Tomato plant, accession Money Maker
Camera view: tilt-top (135 deg); turntable rotation: 240 degrees
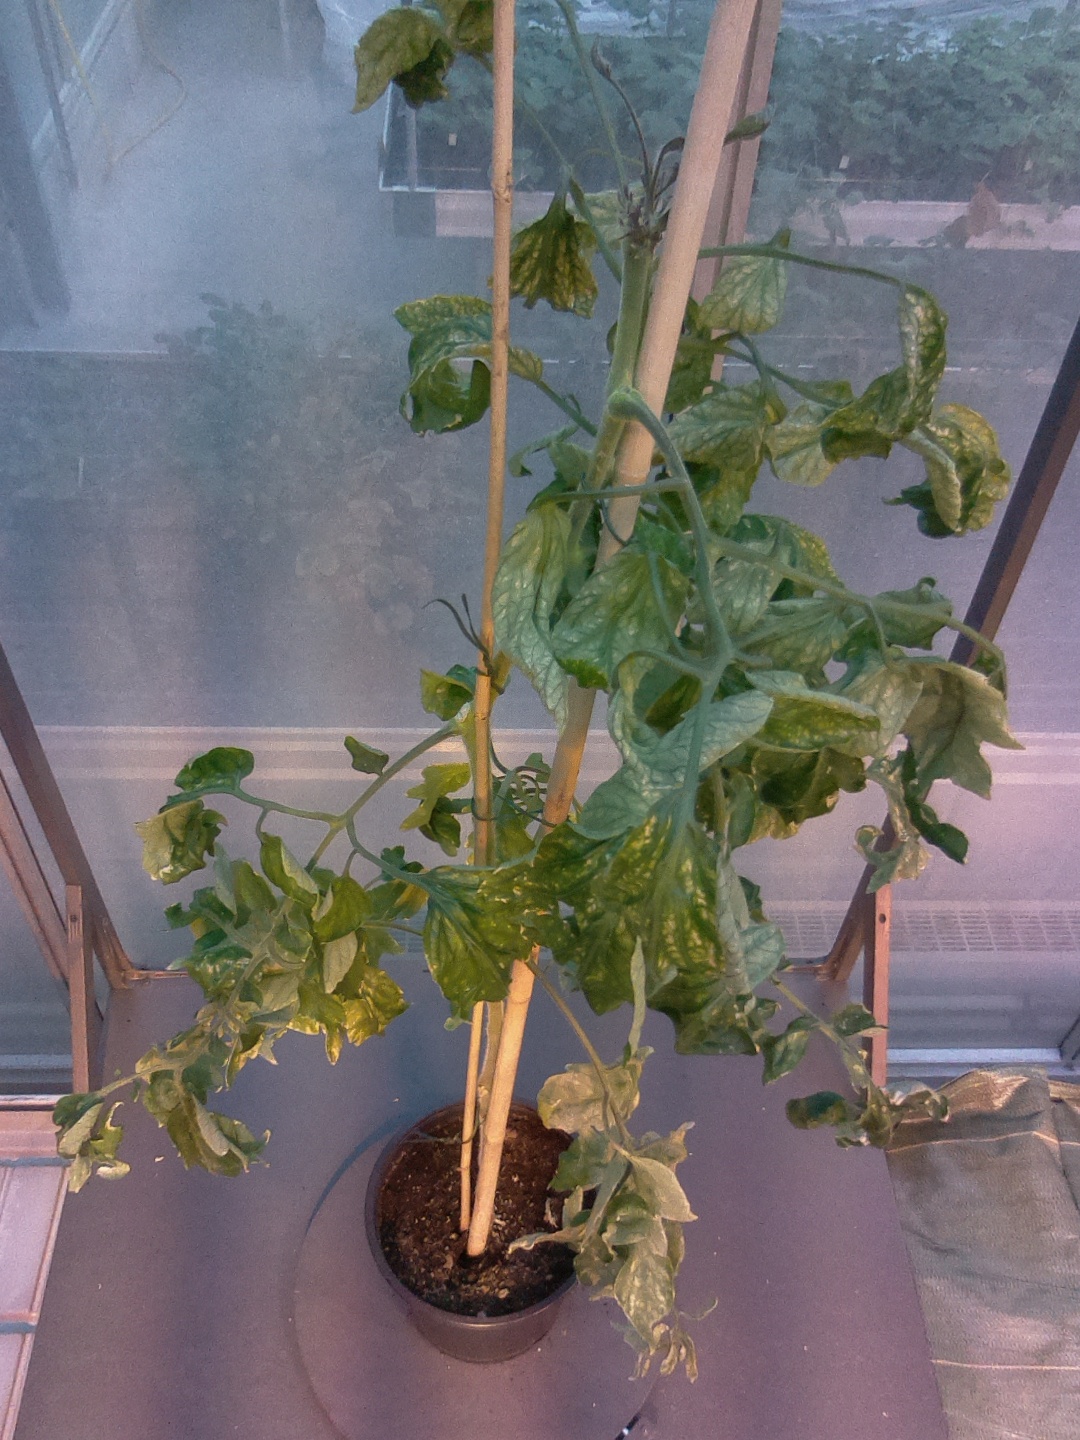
BBCH growth stage 29: 90%-100% Side shoots formed